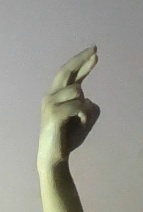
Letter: zay